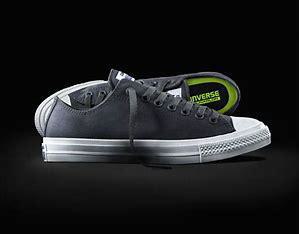
Brand: Converse
Model: Chuck Taylor All Star Ii